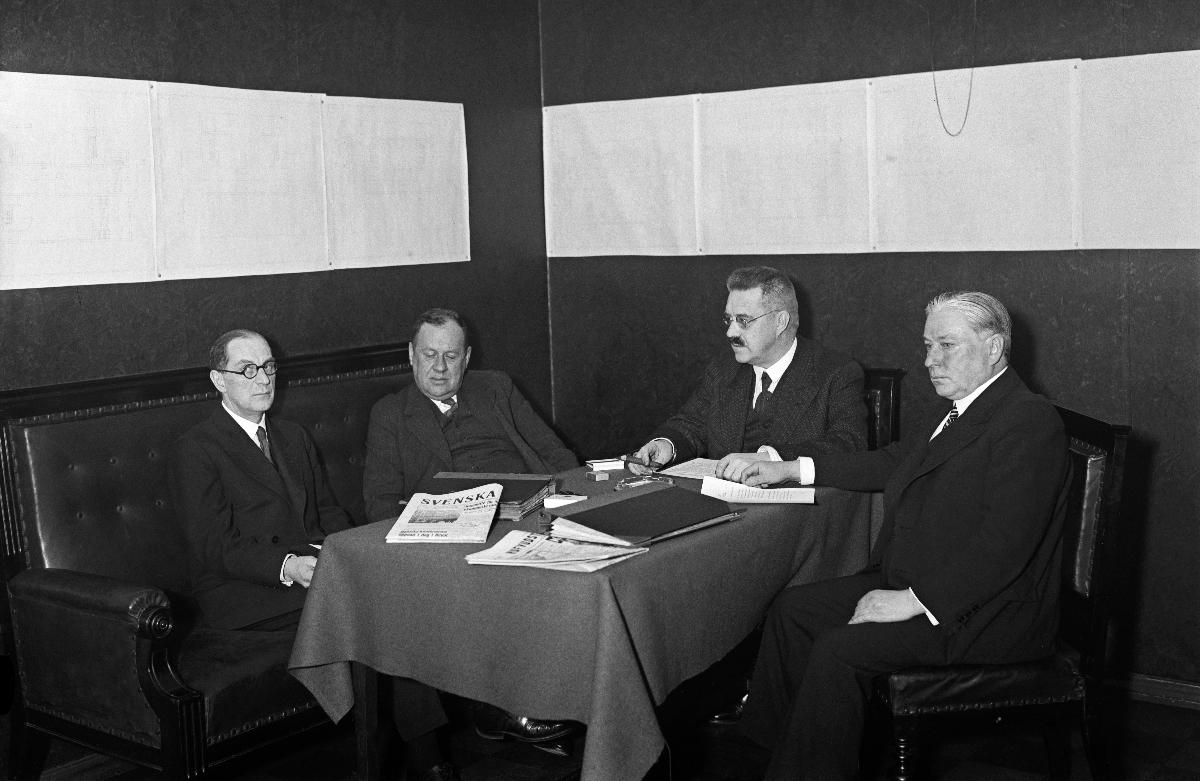
Sanomalehti Hufvudstadsbladetin johtokunta 1934
Hufvudstadsbladets direktion 1934; The Board of Newspaper Hufvudstadsbladet 1934
sisällön kuvaus: Sanomalehti Hufvudstadsbladetin johtokunta, Helsinki 1934. Vasemmalta oikealle: Maisteri J. Mikander, professori G. Söderholm, ministeri R. Witting ja päätoimittaja Amos Anderson. content description: The Board of Directors of Newspaper Hufvudstadsbladet, Helsinki 1934. From left to right:  Master J. Mikander, Professor G. Söderholm, Minister G. Witting and Editor-in-Chief Amos Anderson. innehållsbeskrivning: Hufvudstadsbladets direktion, Helsingfors 1934. Från vänster till höger: Magister J. Mikander, professor G. Söderholm, minister R. Witting och chefredaktör Amos Anderson.
Vuosi: 1934
Paikka: Suomi, Uusimaa, Helsinki
Aiheet: Anderson, Amos; Witting, Rolf; sanomalehdet; henkilökunta; johtokunnat; henkilöstö; HBL; newspapers; staff; personnel; boards; boards of directors; dagstidningar; tidningar; personal; direktion; direktioner